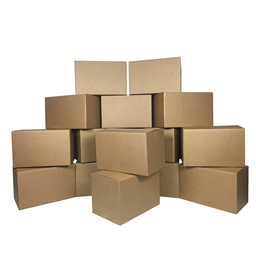
Label: cardboard